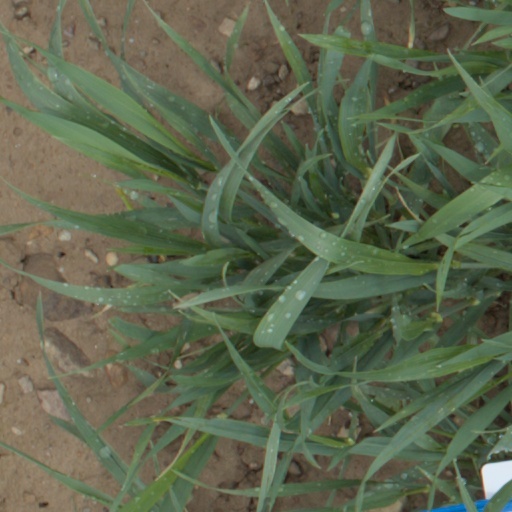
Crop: wheat